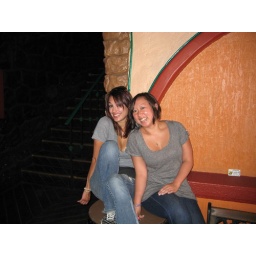
Kelly and Nicole on the ground floor of a bar in Tijuana